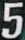
Number: 5